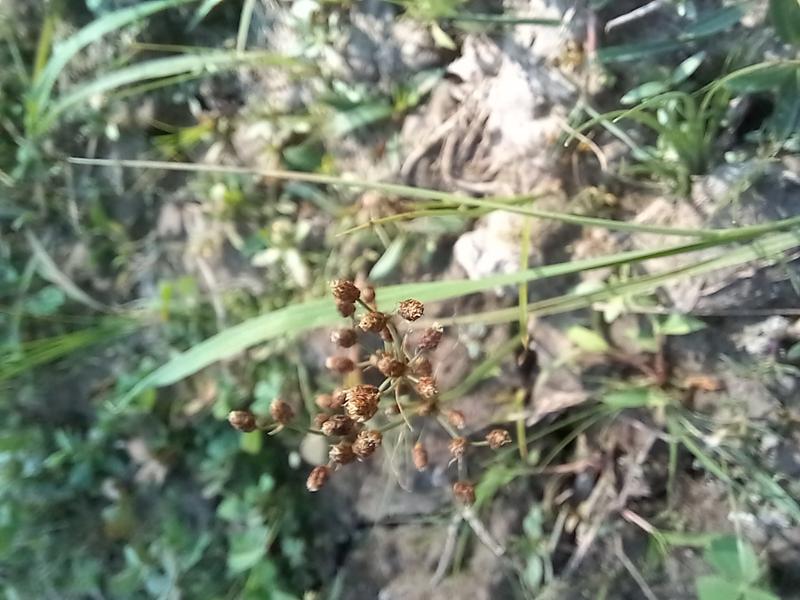
Weed species: Fimbristylis littoralis